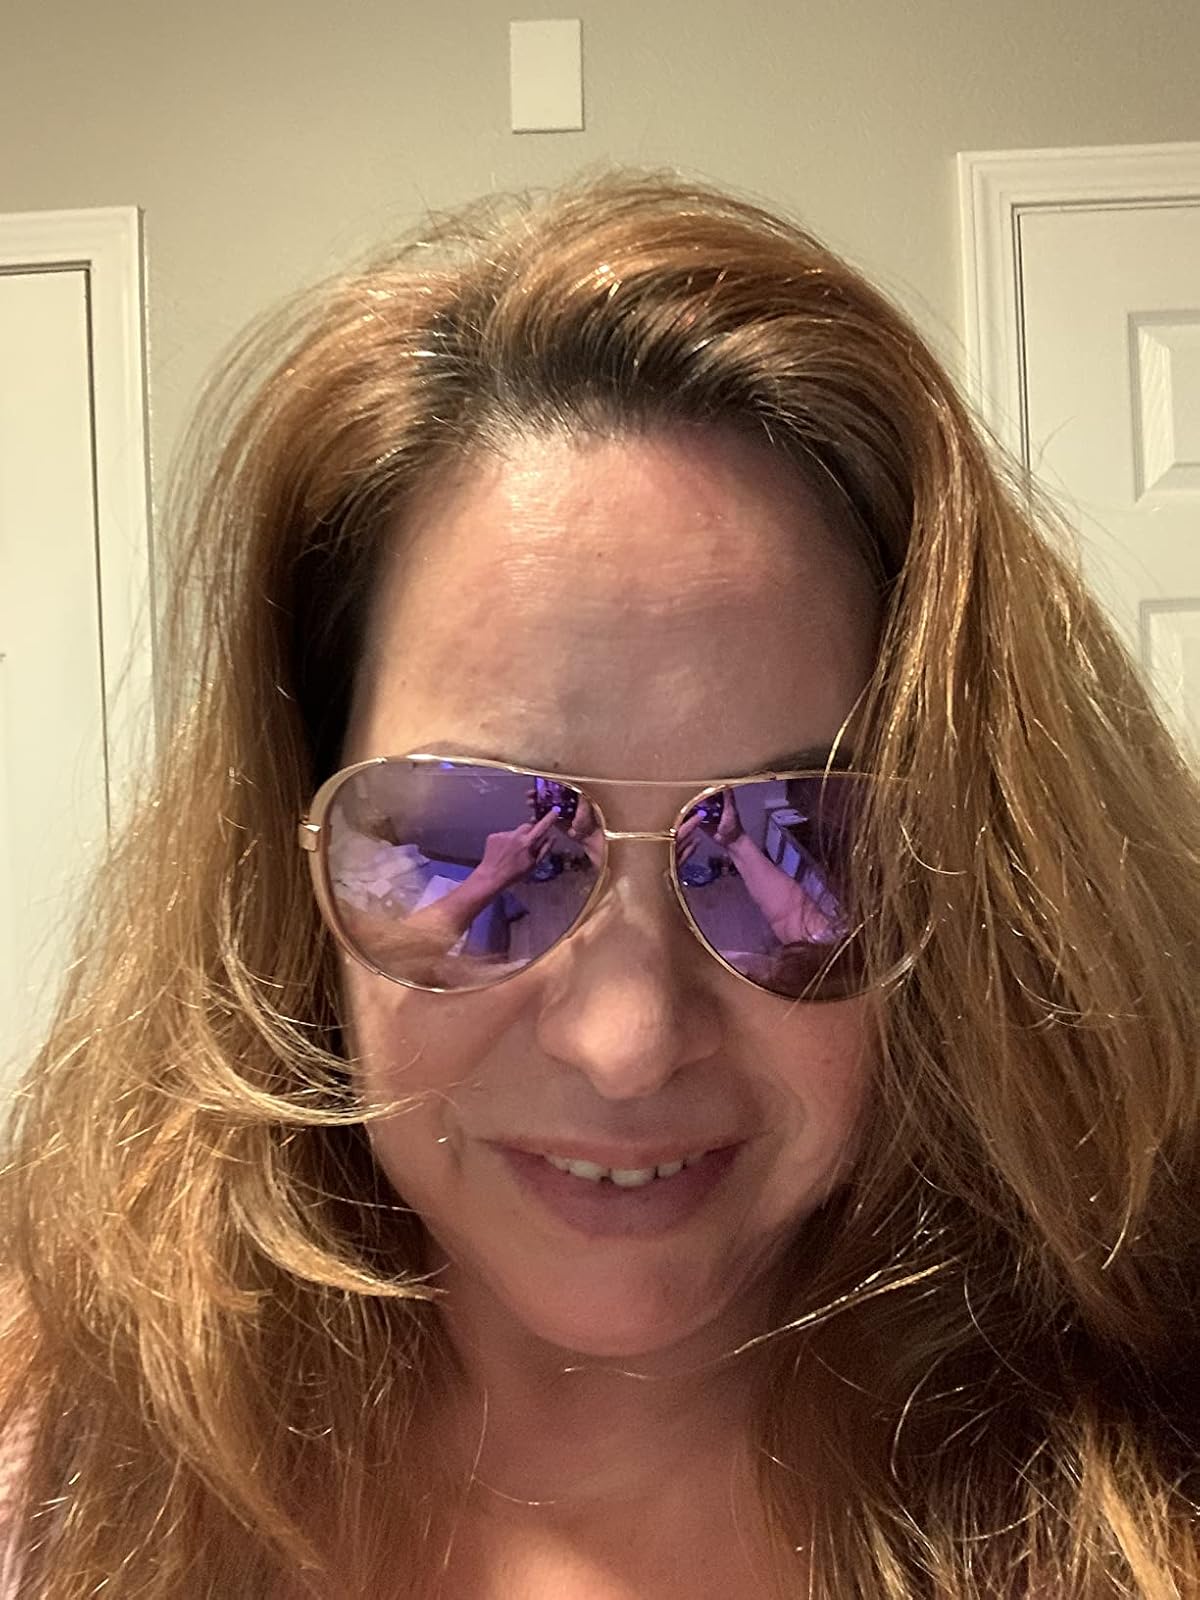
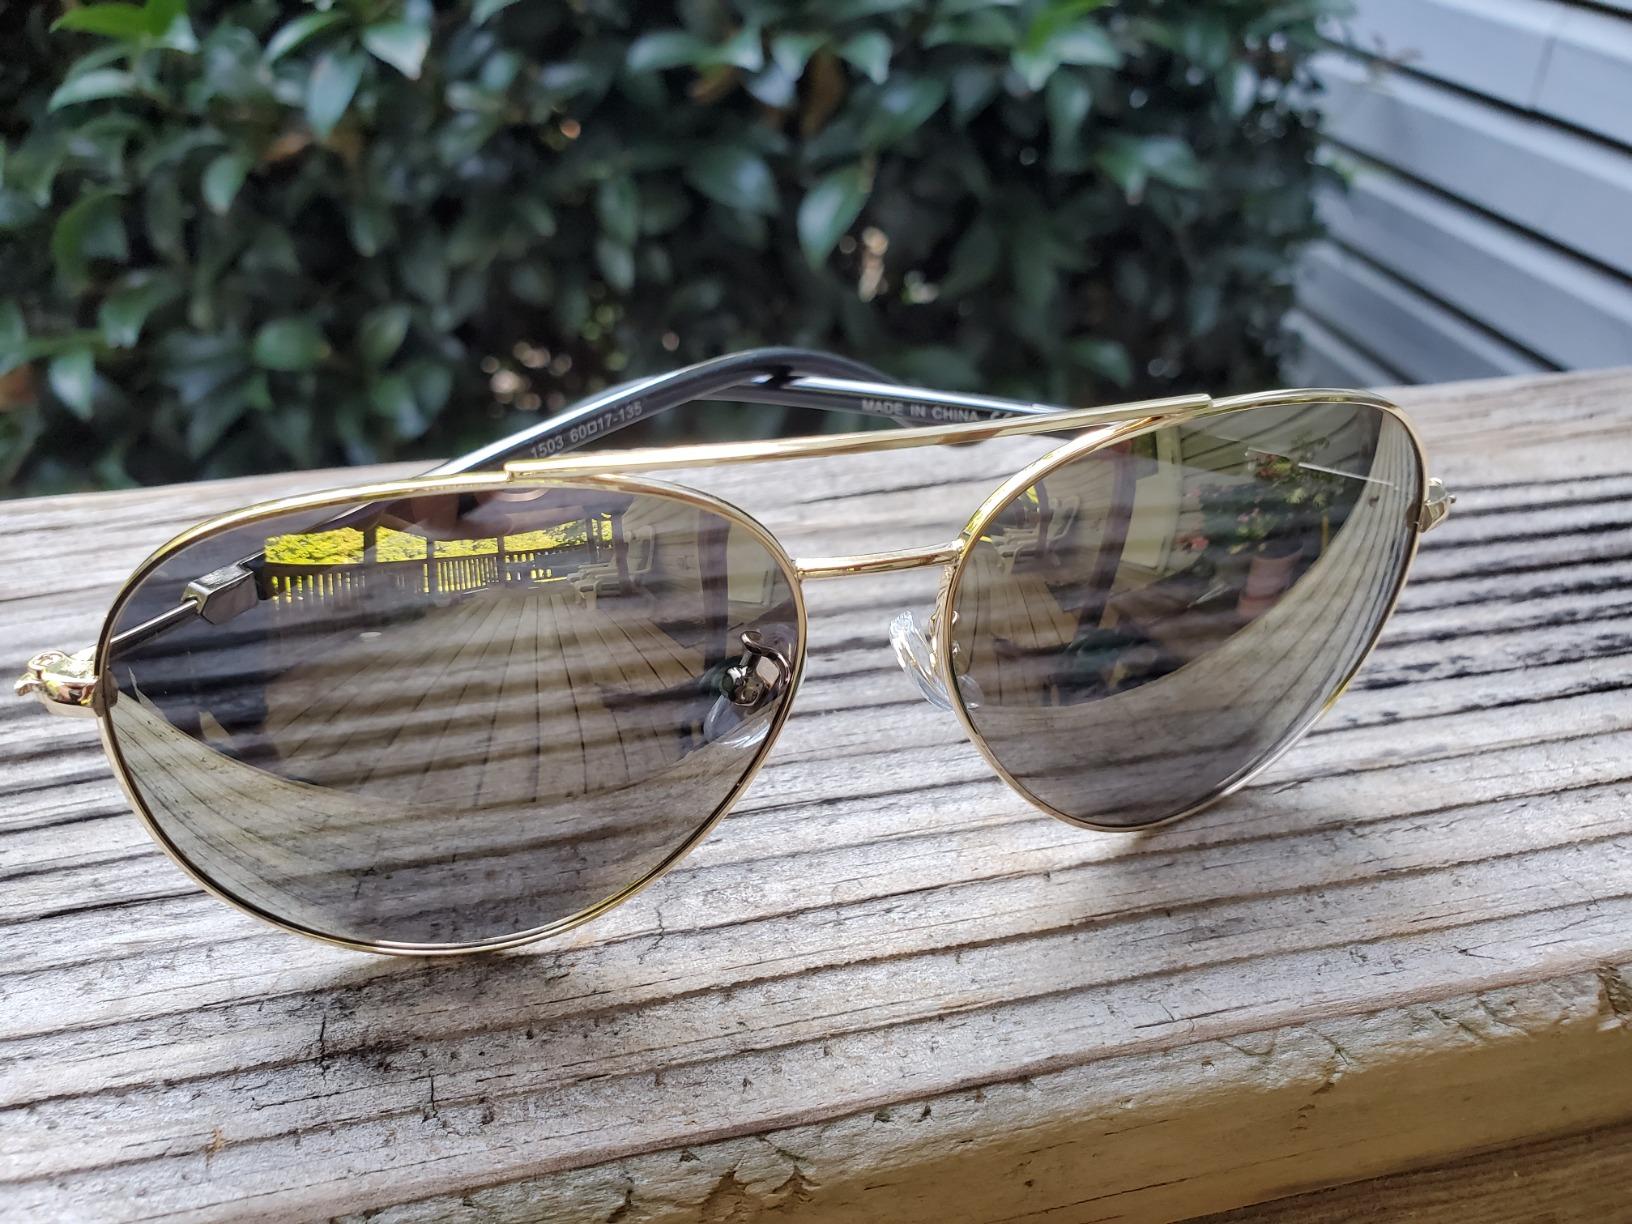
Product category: accessories_sunglasses
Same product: no